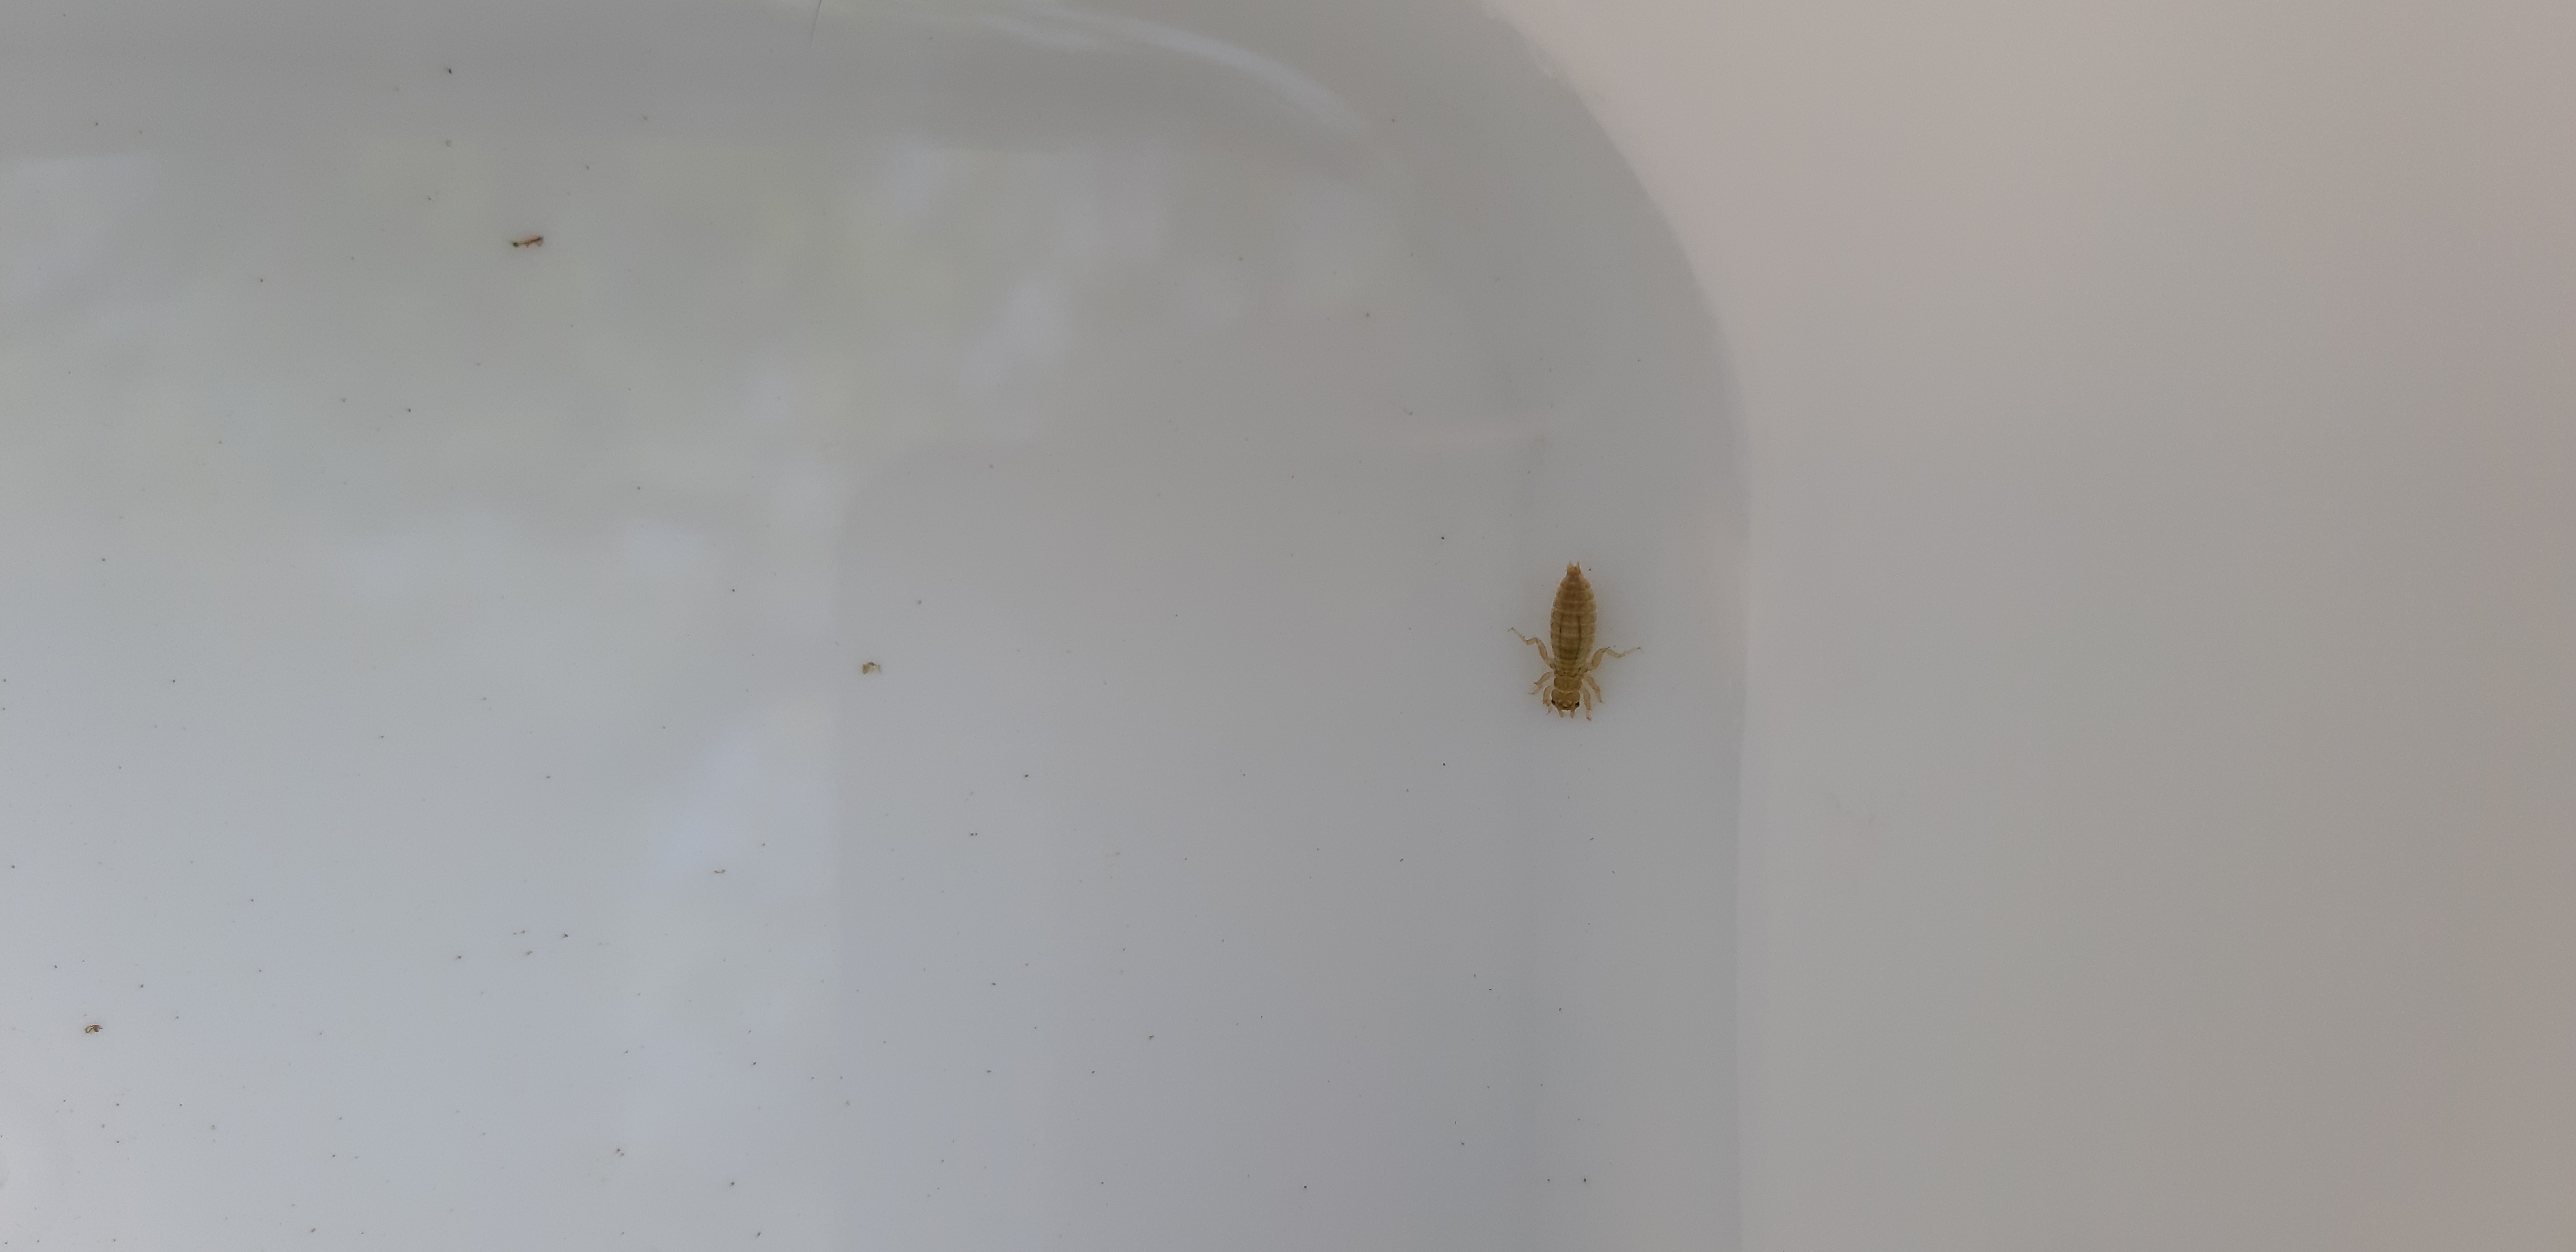
Macroinvertebrate group: dragonflies